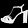
Label: Sandal